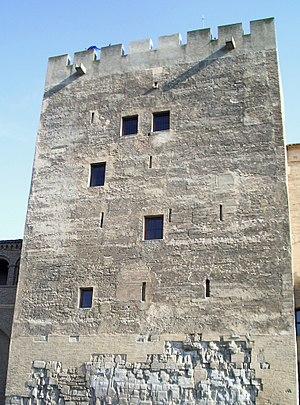
Le palais de l'Aljaferia est un palais fortifié construit durant la seconde moitié du XIᵉ siècle, à l'époque d'Al-Muqtadir, à Saragosse, en tant que résidence des rois Banu Hud. Il reflète la splendeur de la taïfa de Saragosse au moment de son apogée politique et culturel.